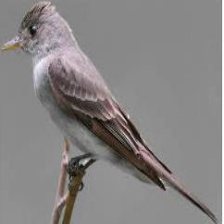
Species: GREATER PEWEE
Scientific name: CONTOPUS PERTINAX